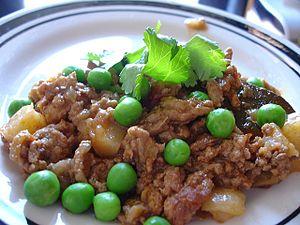
La cuisine awadhie ou cuisine de l'Awadh est originaire de la ville de Lucknow, la capitale de l'état de l'Uttar Pradesh en Inde.